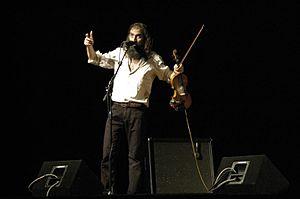
Dirty Three, Faenza (Italy), 2007